Showboat Atlantic City

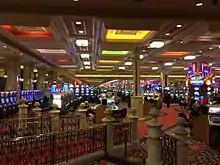
Former Showboat Gaming Floor. This is where lucky snake is now located.

The Showboat opened the city's first racebook in 1993, following the legalization in 1990 of casino simulcast wagering. Steelman Partners completed a major renovation in 1995, creating a Mardi Gras theme.